Home Country (book)

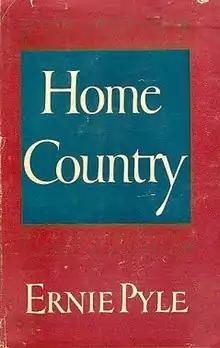
Cover of the first edition (1947)

Home Country is a collection of articles written by the columnist Ernie Pyle for Scripps-Howard newspapers between 1935 and 1940. It was compiled and published in 1947 by William Sloan Associates, Inc., after the author's death in 1945.